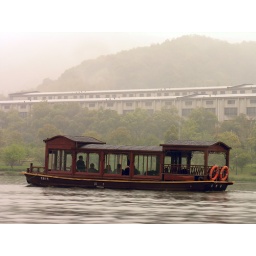
Tourist boat on lake at Zhe Jiang Xianghu Lake Resort near Hangzhou.